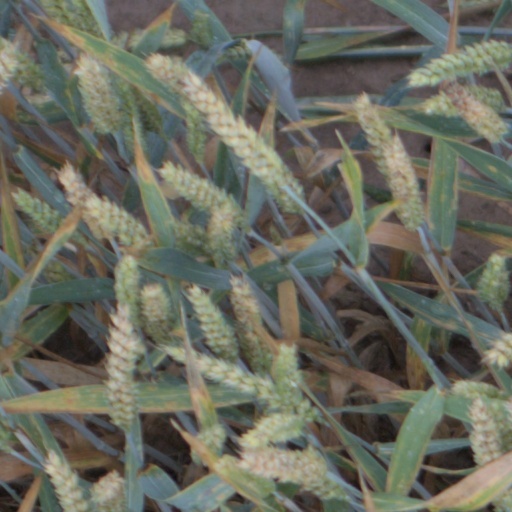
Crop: wheat